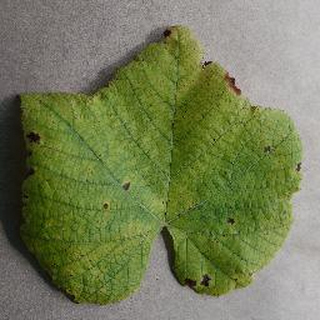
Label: grape_leaf_blight